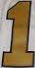
Number: 1